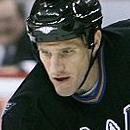
Age: 30